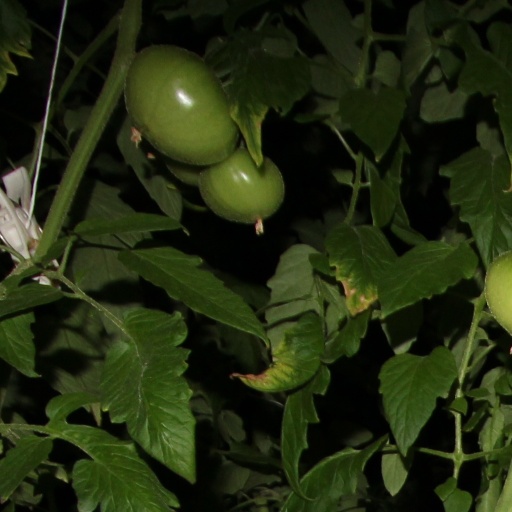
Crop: tomato